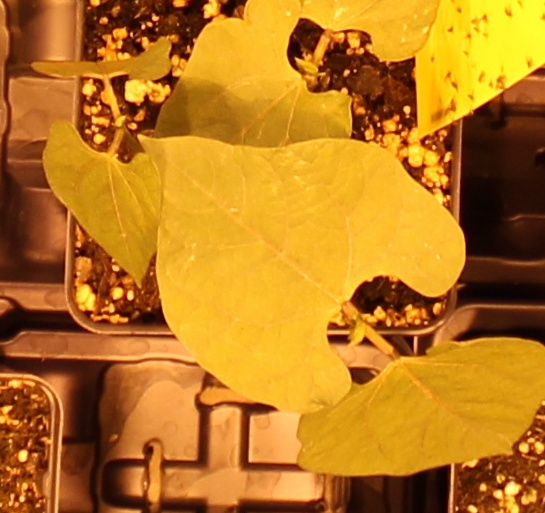
Label: Blackbean